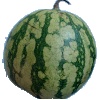
Label: Watermelon 1